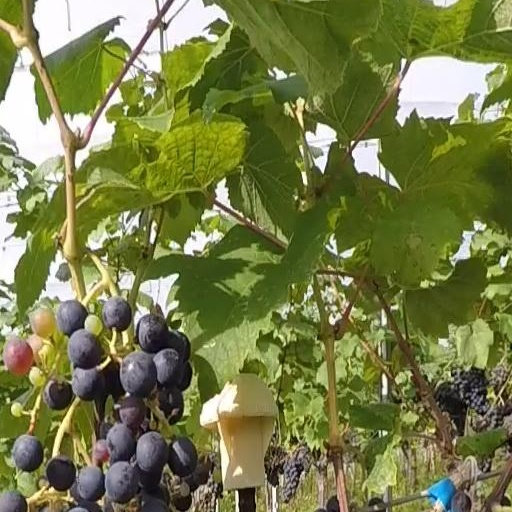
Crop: grape